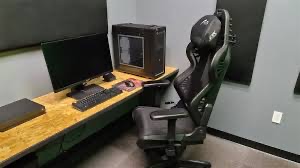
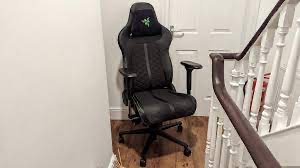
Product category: items_chair
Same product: no